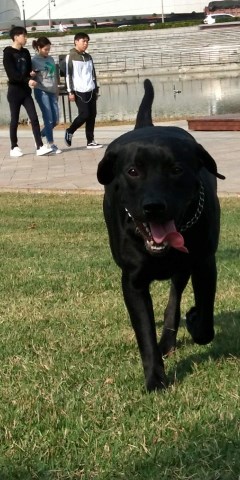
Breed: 3580-n000122-Labrador_retriever